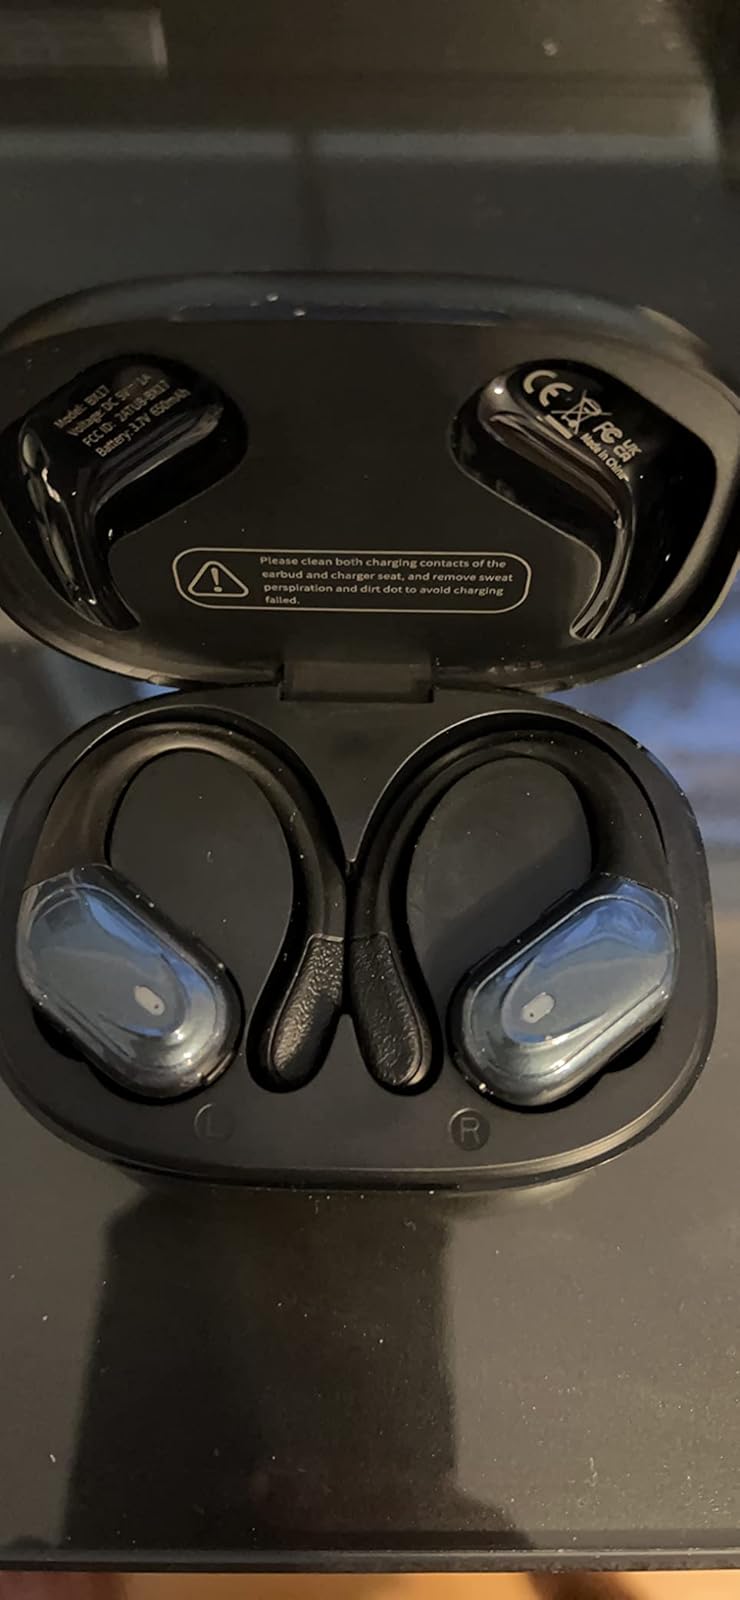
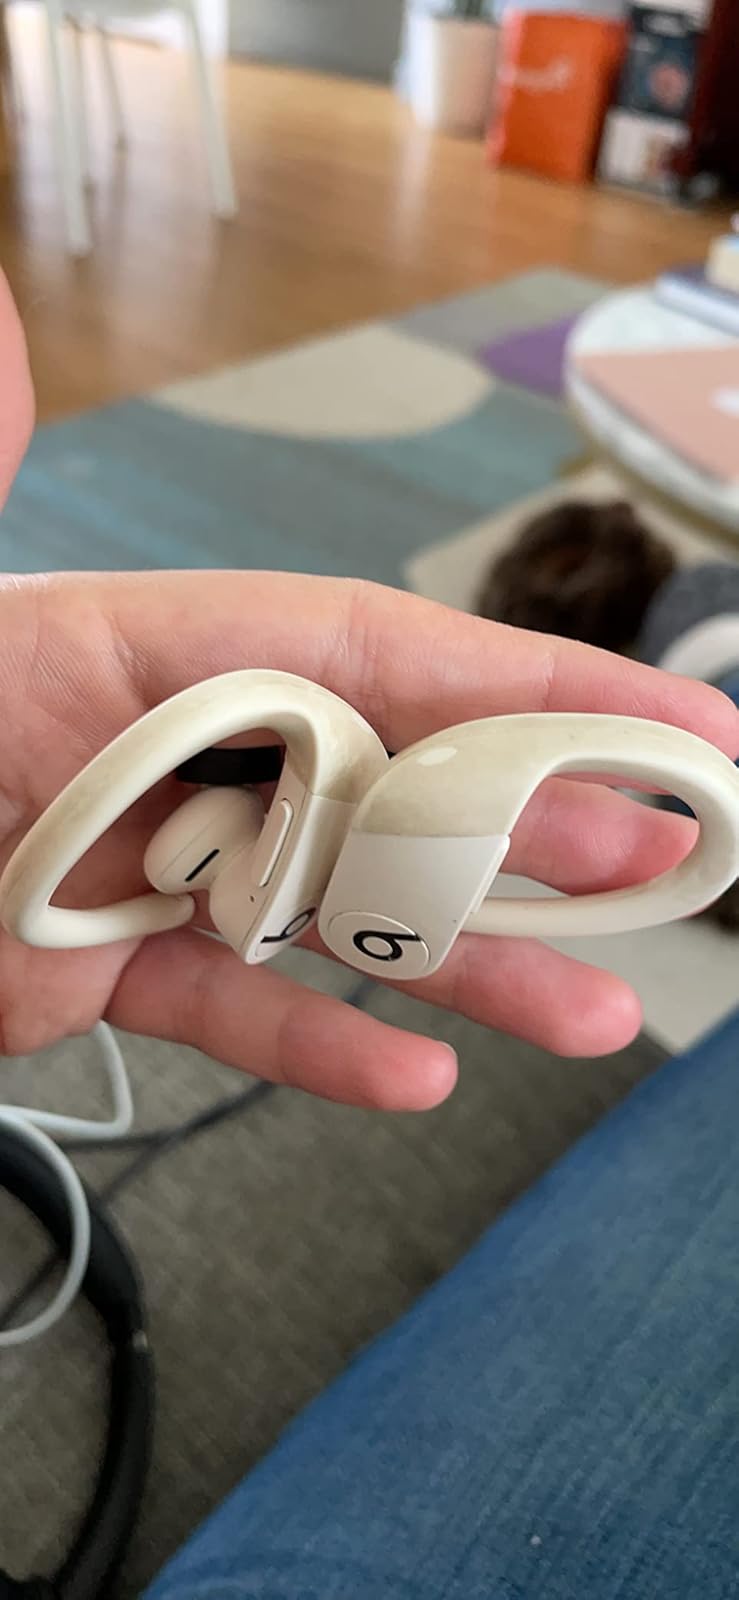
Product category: earbuds
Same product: no